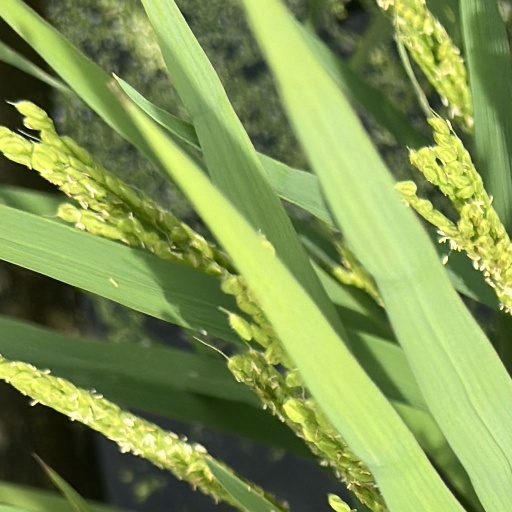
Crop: rice